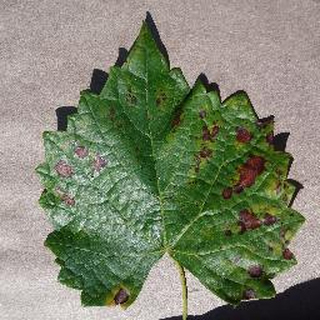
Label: grape_esca_black_measles